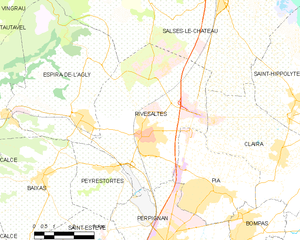
Rivesaltes
Kort over kommunen
Kort over kommunen
Rivesaltes er en by og kommune i departementet Pyrénées-Orientales i Sydfrankrig.